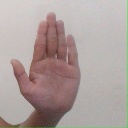
अक्षर: ध